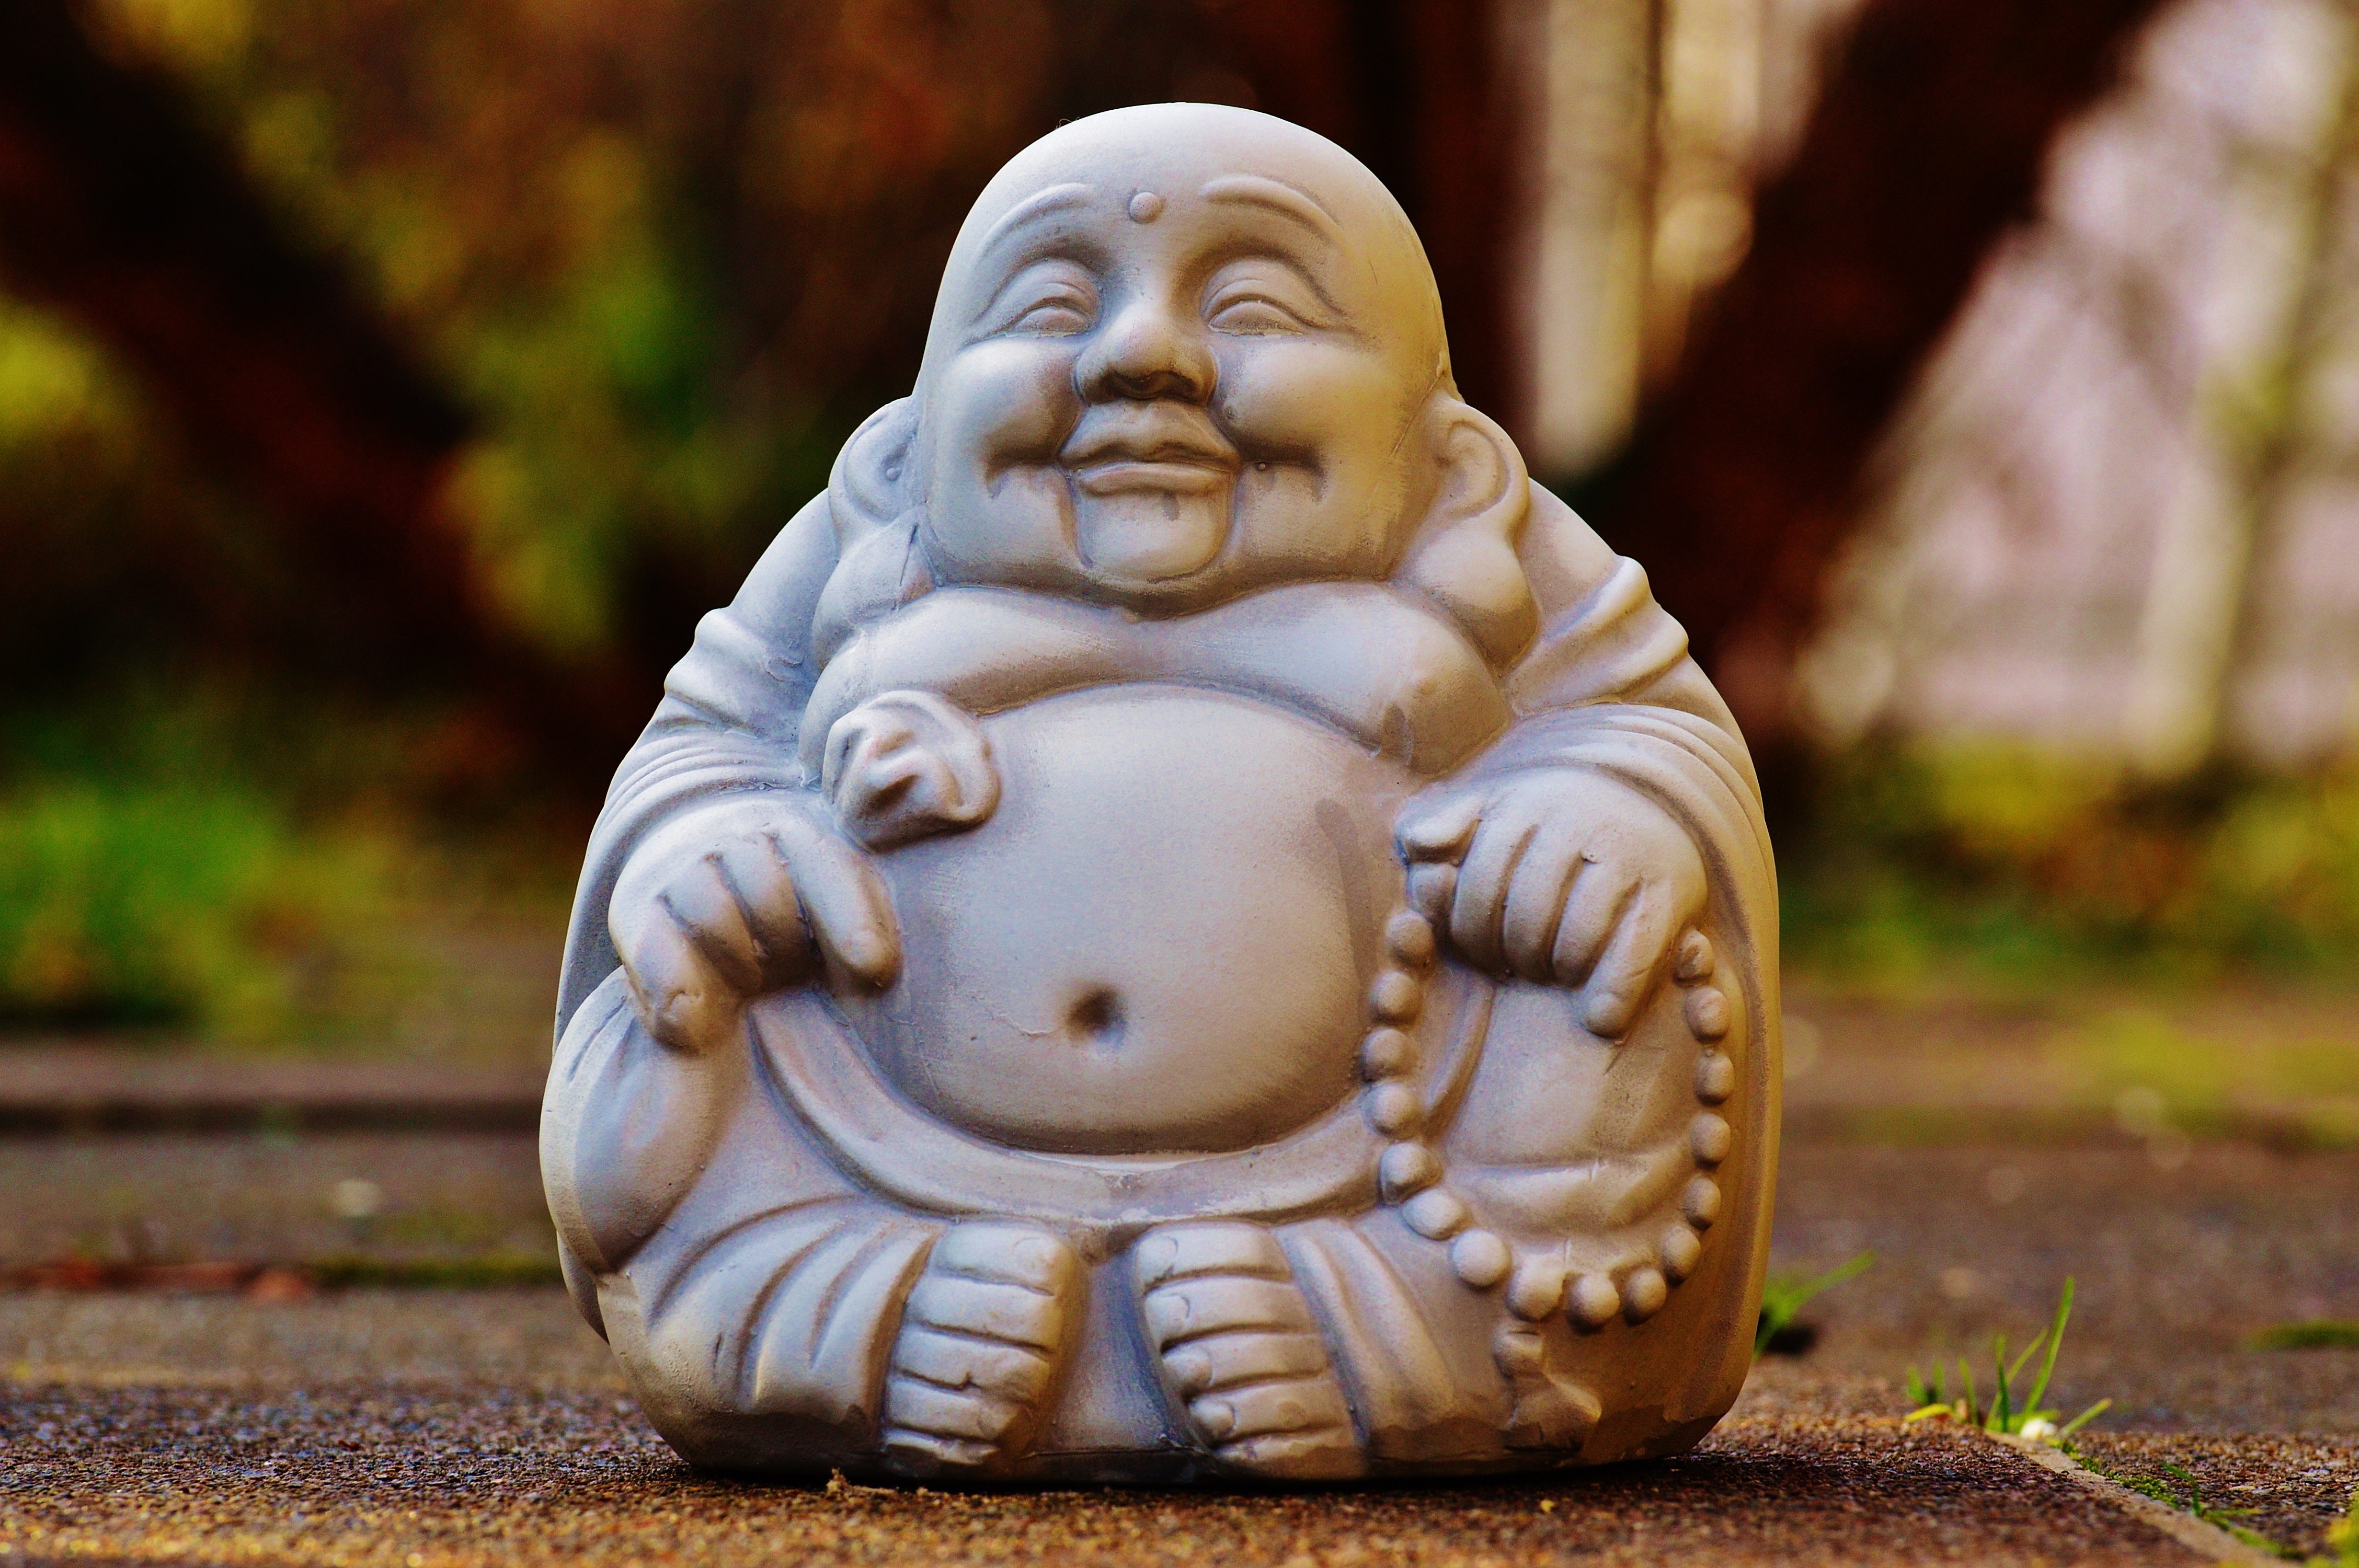
monument, statue, sitting, buddhism, asia, child, rest, spiritual, sculpture, art, relaxation, figure, temple, buddha, carving, silent, stone figure, fern stlich, fictional character, gautama buddha, ancient history, human positions